Provincial Highway 21 (Taiwan)

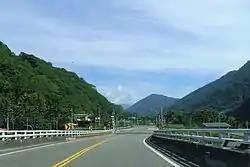
Highway 21

Taiwan Provincial Highway No. 21 is a Provincial Highway in Taiwan that begins at Tianleng (天冷), Dongshi District, Taichung City, at the intersection with Provincial Highway No. 8 (Central Cross-Island Highway), and ends at Tataka(塔塔加), where it is connected with Provincial Highway No. 18 (New Central Cross-Island Highway) in Yushan National Park. It is the primary highway to Sun Moon Lake, a popular tourist destination. The total length is 145 km.